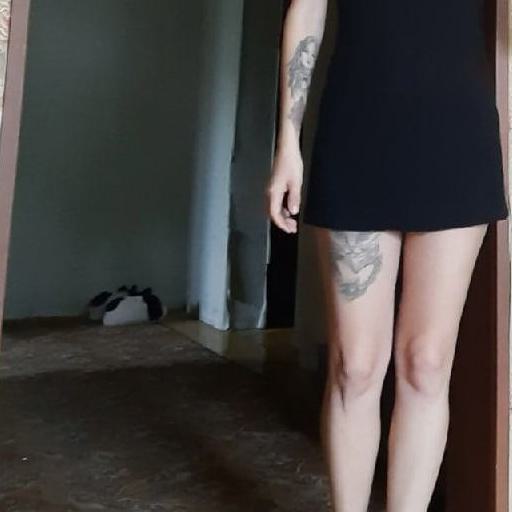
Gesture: no_gesture